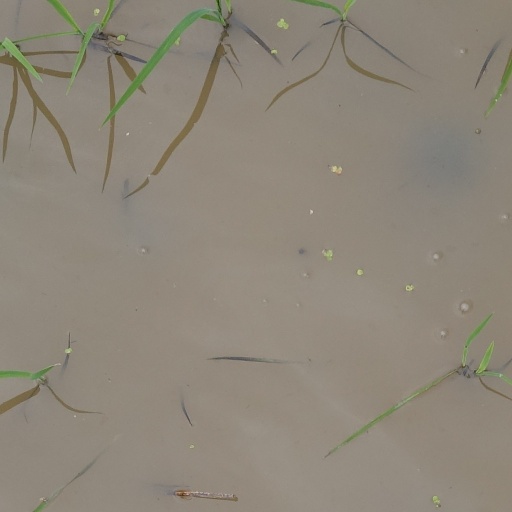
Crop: rice